Speed skating at the 1960 Winter Olympics

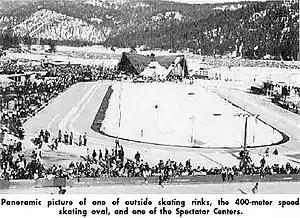
Squaw Valley Olympic Skating Rink in 1960

At the 1960 Winter Olympics, eight speed skating events were contested in Squaw Valley, California. For the first time in Olympic history, women participated in the Olympic speed skating events after the USOC's proposal to include the women's events was approved by the IOC. The competitions were held from Saturday, February 20, to Tuesday, February 23, 1960 (women), and from Wednesday, February 24, to Saturday, February 27, 1960 (men).